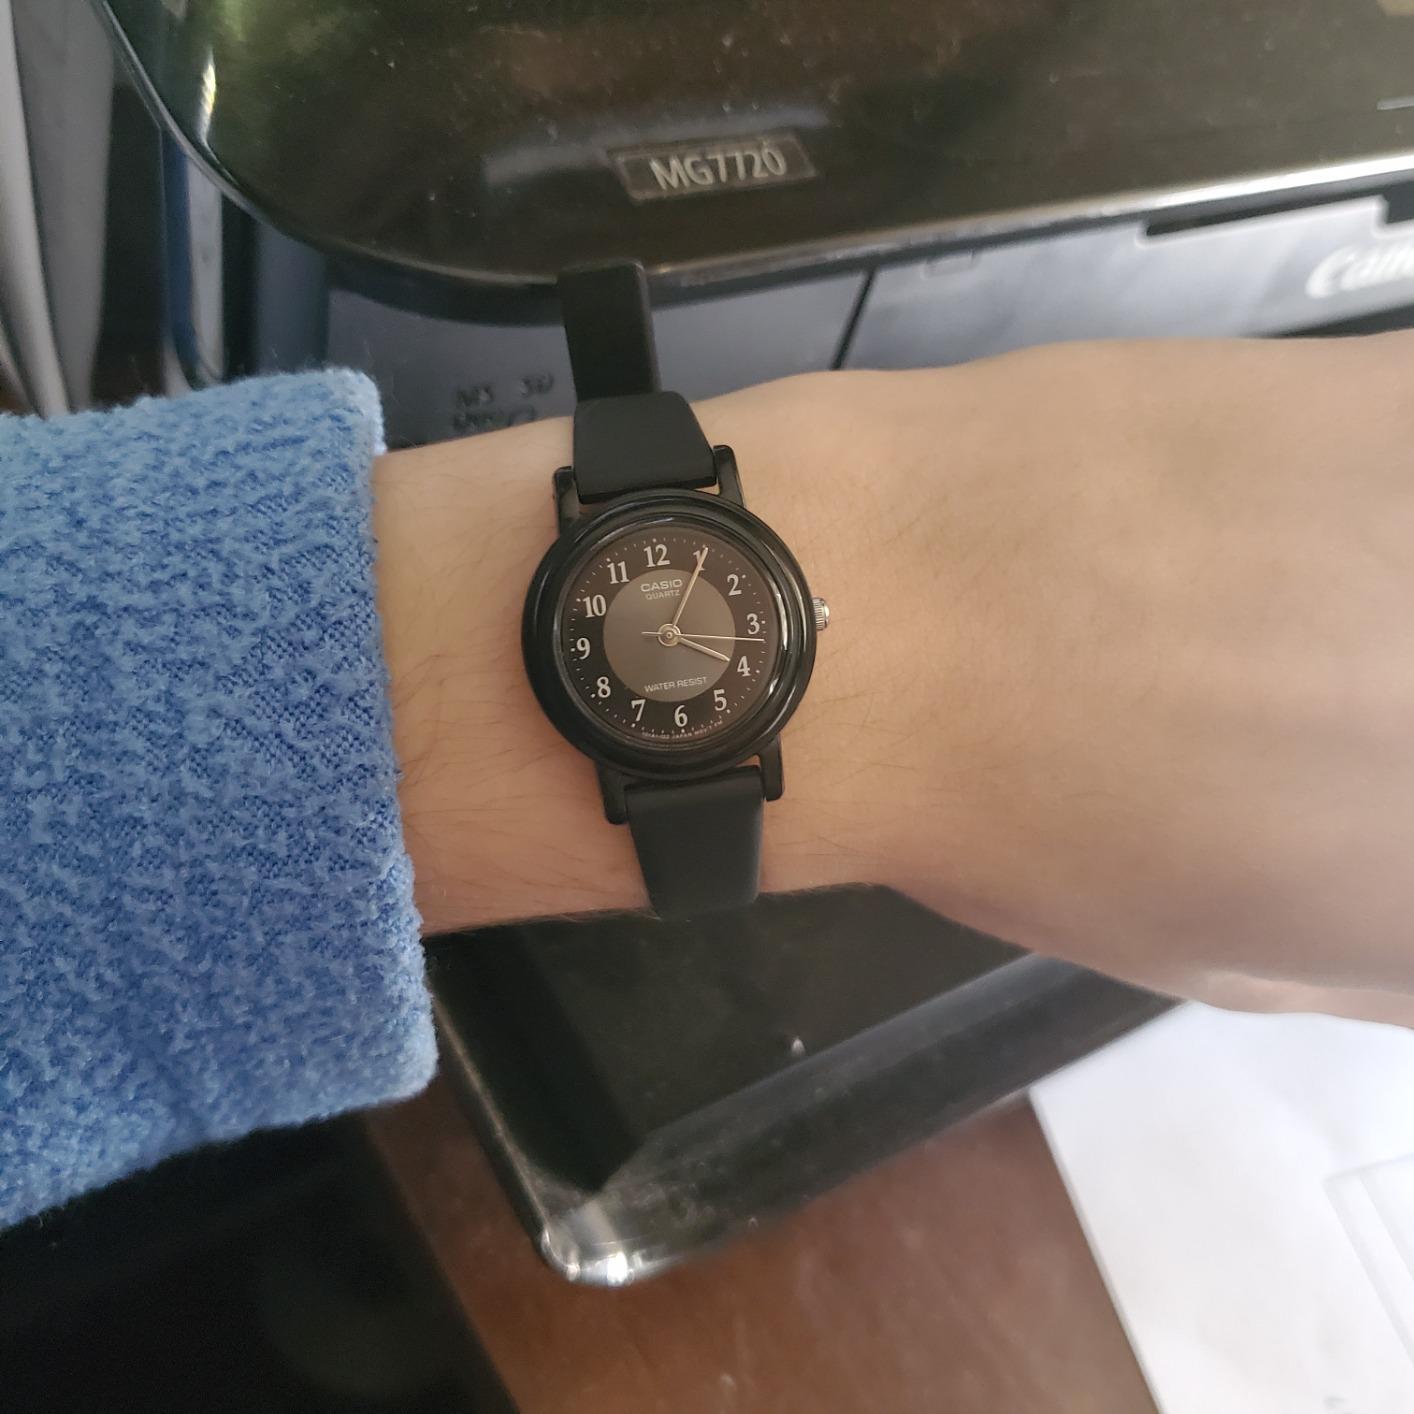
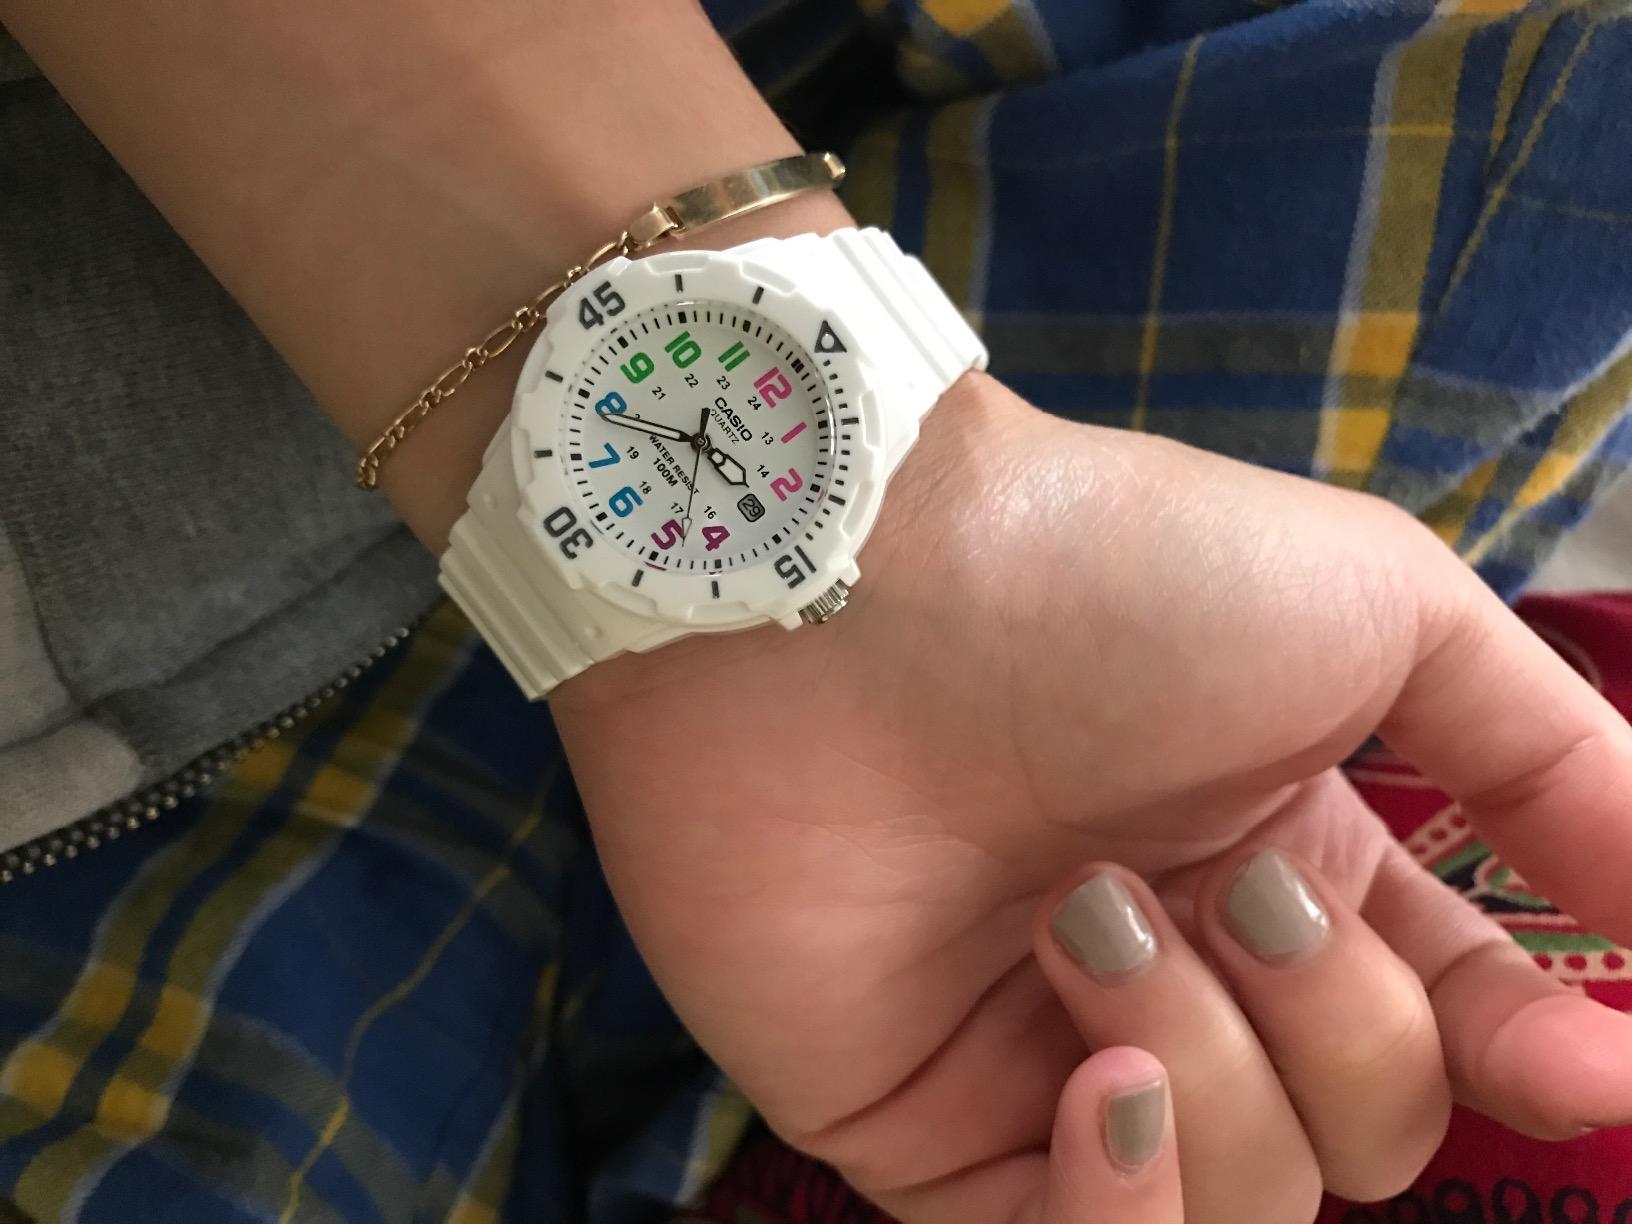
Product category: accessories_watch
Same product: no